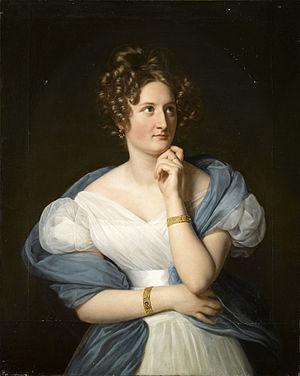
Émile de Girardin, né Émile Delamothe le 21 juin 1802 à Paris où il est mort le 27 avril 1881, est un journaliste et homme politique français.